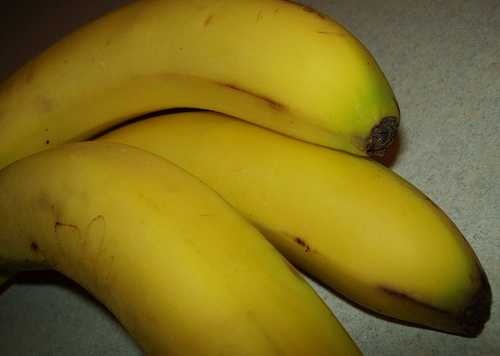
Label: Banana